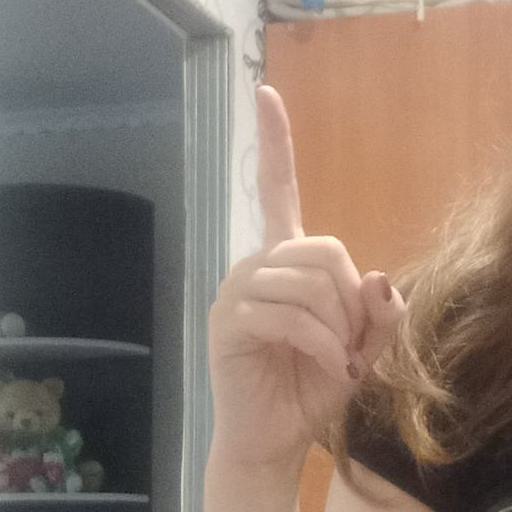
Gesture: one